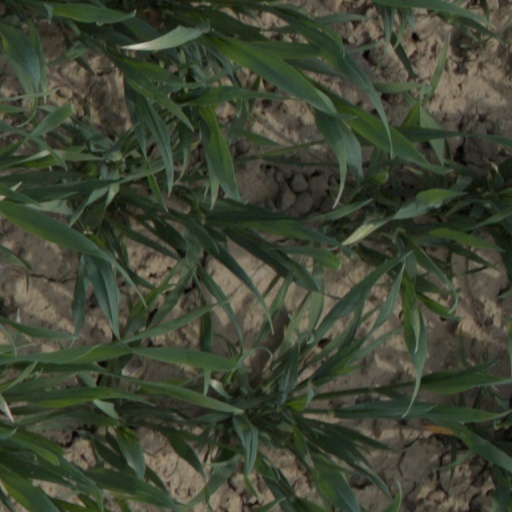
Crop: wheat